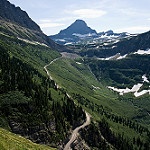
Label: mountain